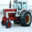
Label: tractor